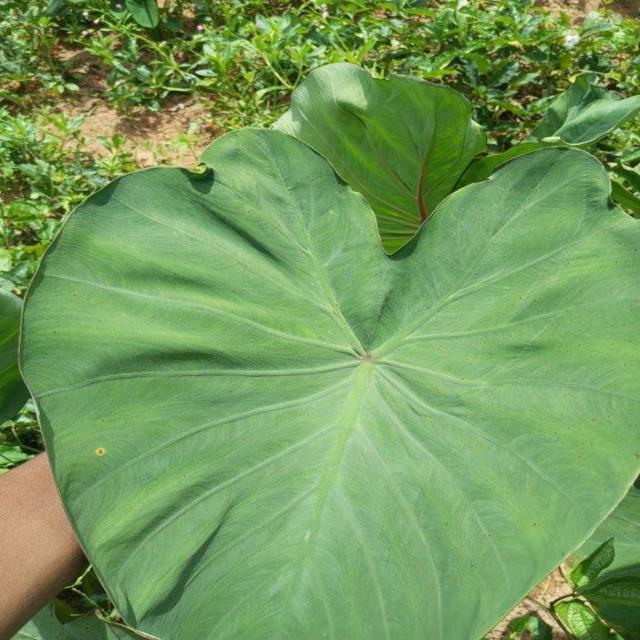
Label: Healthy